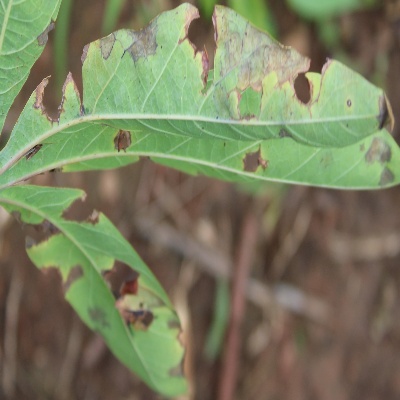
Crop: Cassava
Condition: brown spot